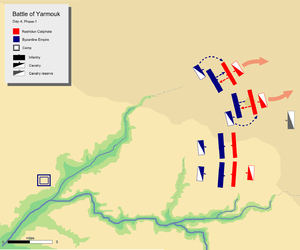
La bataille du Yarmouk est une bataille majeure entre les forces musulmanes conduites par le califat des Rachidoune et les armées de l’Empire romain d'Orient. La bataille consiste en une série d’engagements qui s’étalent sur une durée de six jours en août 636, près de la rivière Yarmouk qui marque aujourd’hui la frontière entre la Syrie et la Jordanie, au sud-est de la mer de Galilée. La bataille est une grande victoire pour les musulmans qui mettent fin à la domination byzantine en Syrie. Pour certains historiens, la bataille du Yarmouk est l’un des engagements majeurs de l’histoire et marque la première grande vague des conquêtes musulmanes. Elle est notamment à l’origine de l’expansion de l’islam au sein du Levant chrétien.